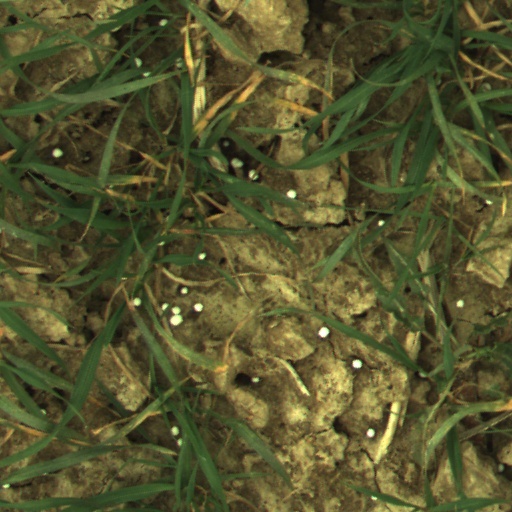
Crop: wheat